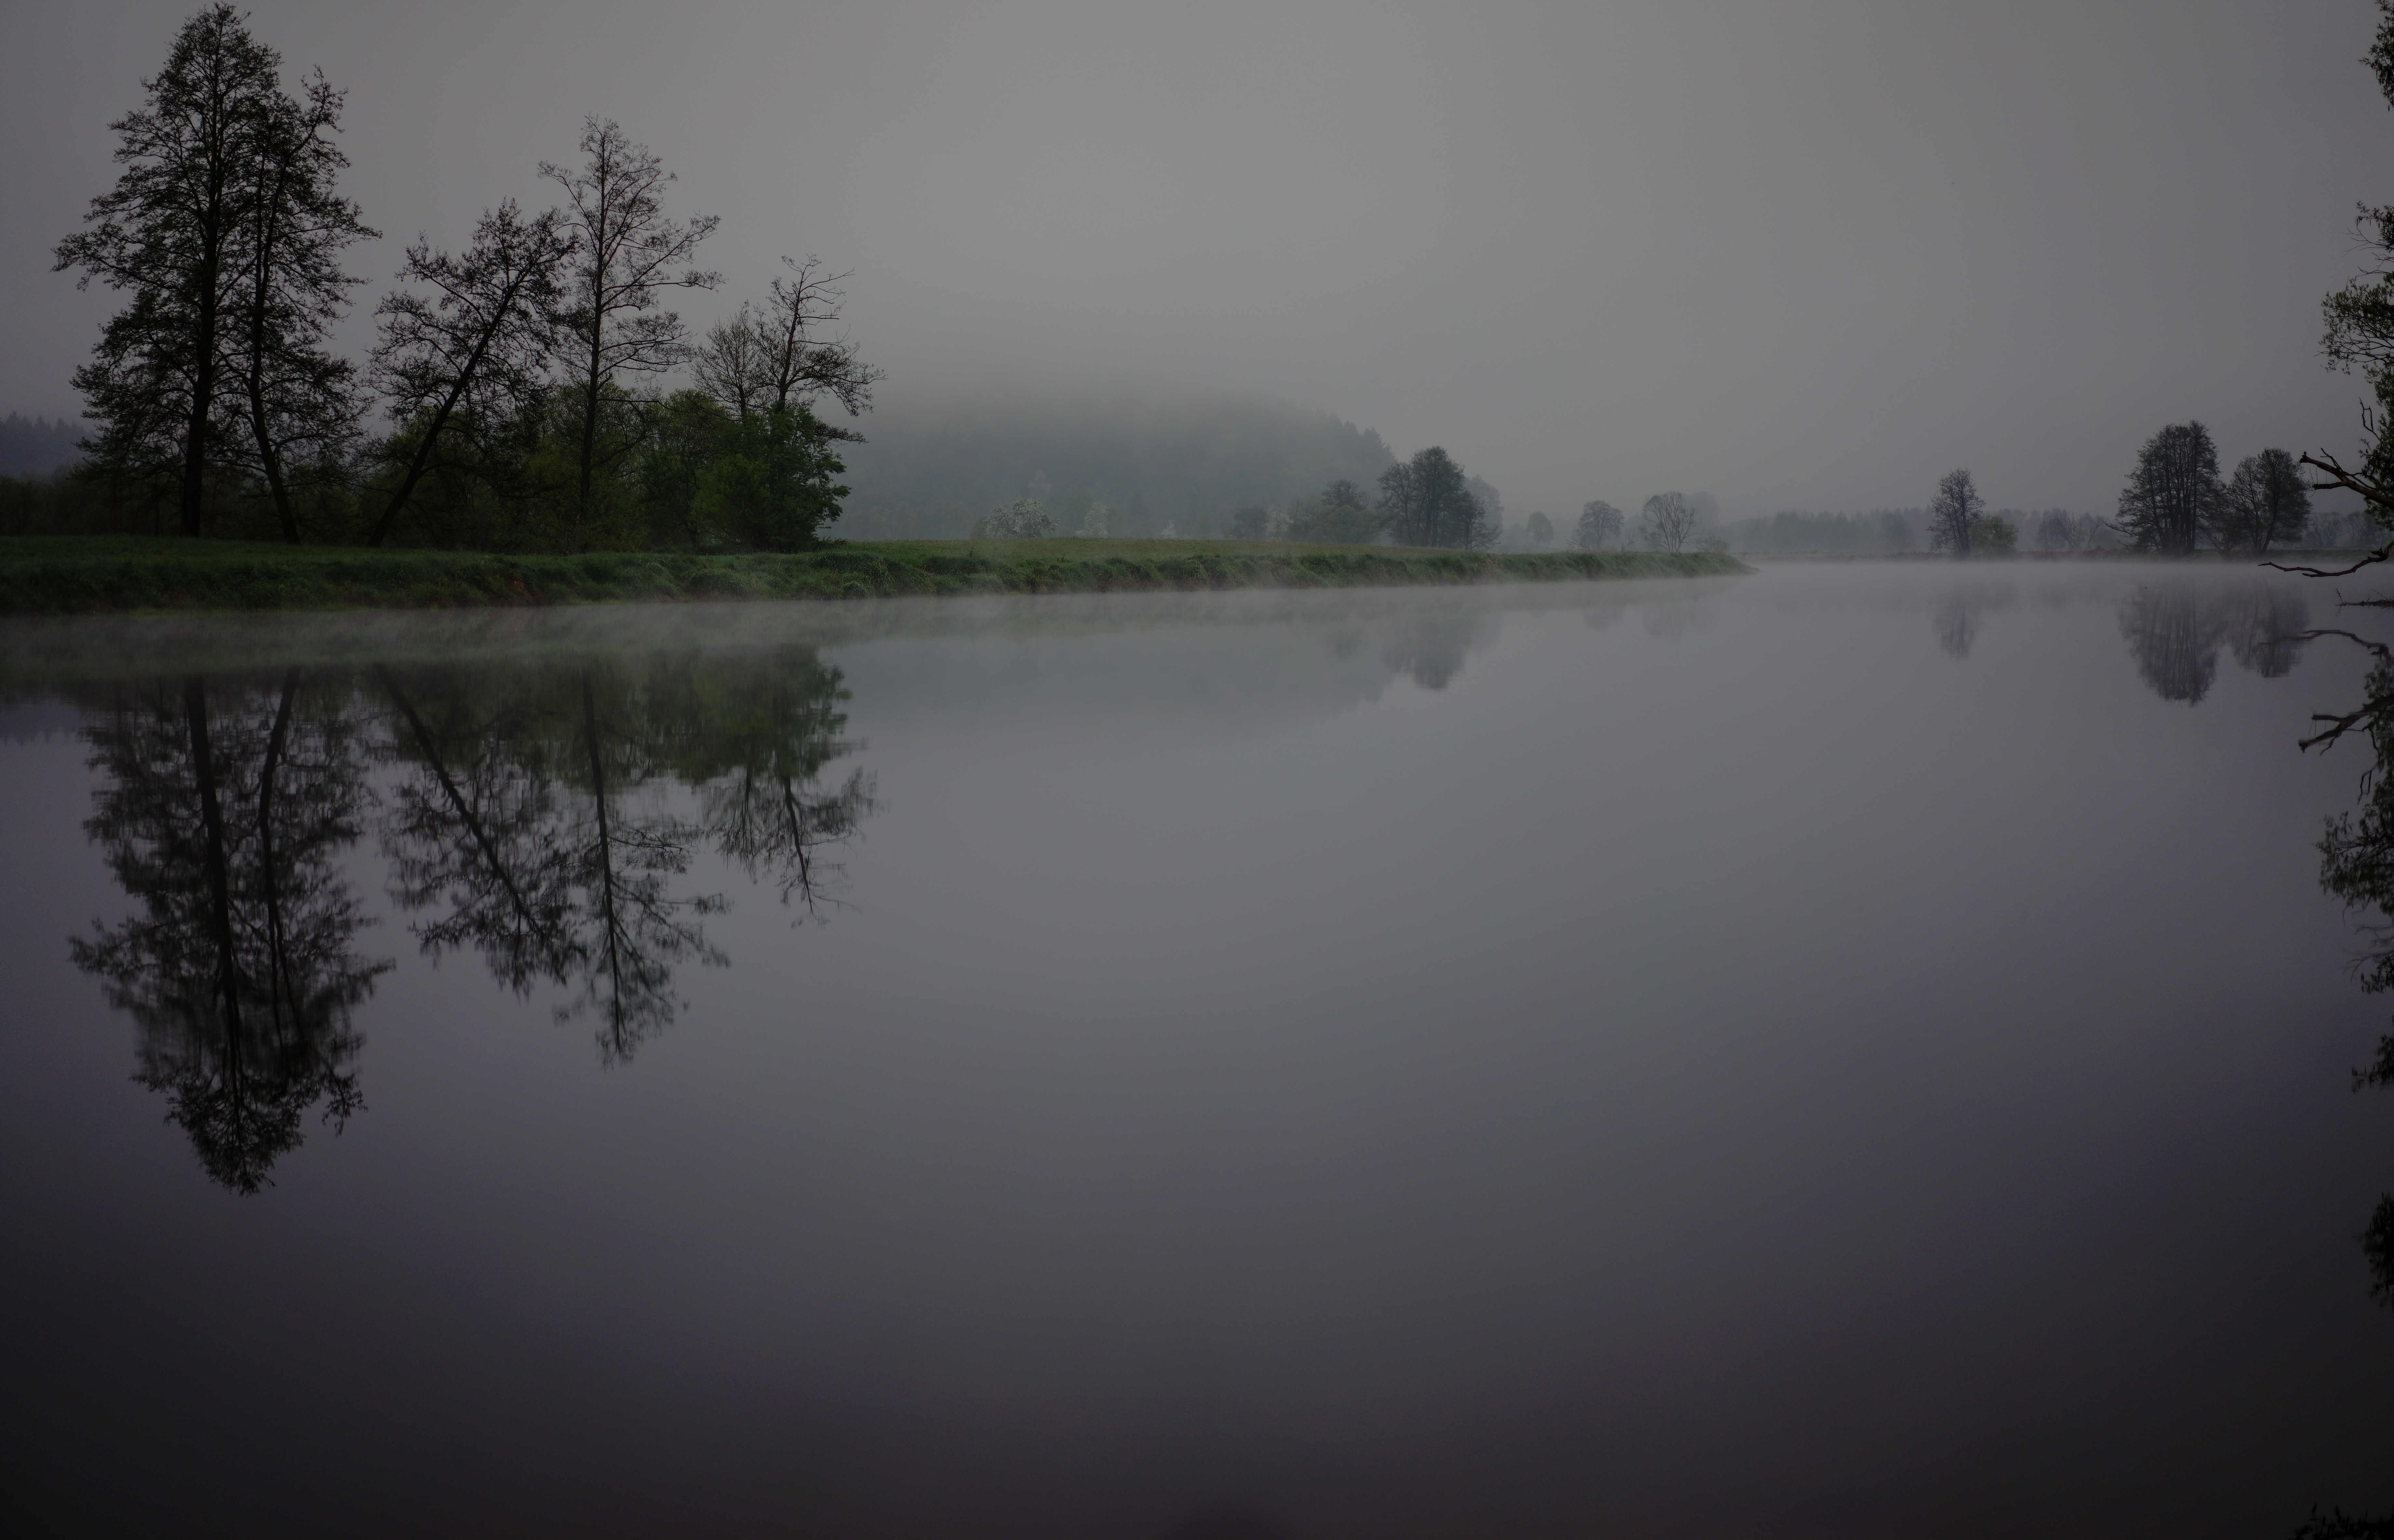
landscape, tree, water, nature, fog, mist, morning, lake, dawn, river, dusk, reflection, weather, reservoir, art, beauty, germany, deutschland, landschaft, kunst, bayern, bavaria, fluss, regen, oberpfalz, regenstauf, regental, atmospheric phenomenon